Marine Parade MRT station

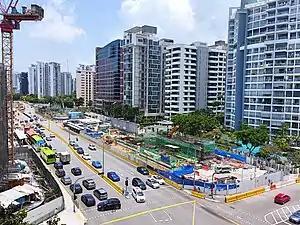
Construction site of the station in March 2022

On 15 August 2014, the Land Transport Authority (LTA) announced that Marine Parade station would be part of the proposed Thomson–East Coast line (TEL). The station would be constructed as part of Phase 4 (TEL4), consisting of eight stations from to Bayshore. The contract for the construction of Marine Parade Station was awarded to Samsung C&T Corporation for in November 2015. The works included the construction of a drainage system spanning and of bored tunnels.